Nevada

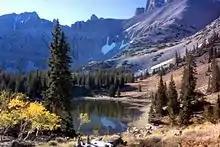
Great Basin National Park

The southern third of the state, where the Las Vegas area is situated, is within the Mojave Desert. The area receives less rain in the winter but is closer to the Arizona Monsoon in the summer. The terrain is also lower, mostly below , creating conditions for hot summer days and cool to chilly winter nights.